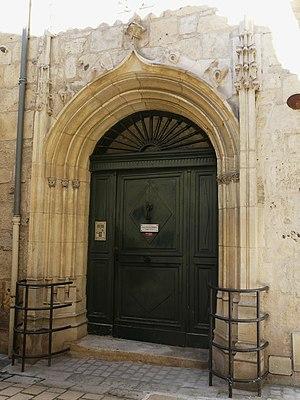
Le portail du XVe siècle de l'hôtel de Crémoux, 3 rue de la Constitution, Périgueux, Dordogne, France.
Ce tableau présente la liste de tous les monuments historiques classés ou inscrits dans la ville de Périgueux, Dordogne, en France.
La famille de Cremoux est une famille de la noblesse française subsistante originaire du Périgord.
L'hôtel de Crémoux est un hôtel particulier français implanté à Périgueux dans le département de la Dordogne, en région Nouvelle-Aquitaine. Il a été édifié au XVᵉ siècle.